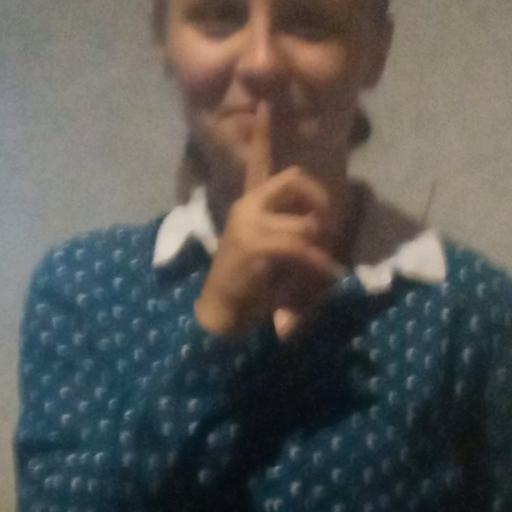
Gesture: mute